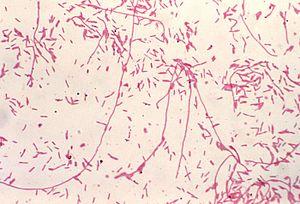
Legionella pneumophila est une bactérie intracellulaire facultative parasitant les monocytes humains et certains protistes phagotrophes retrouvés dans les eaux douces.